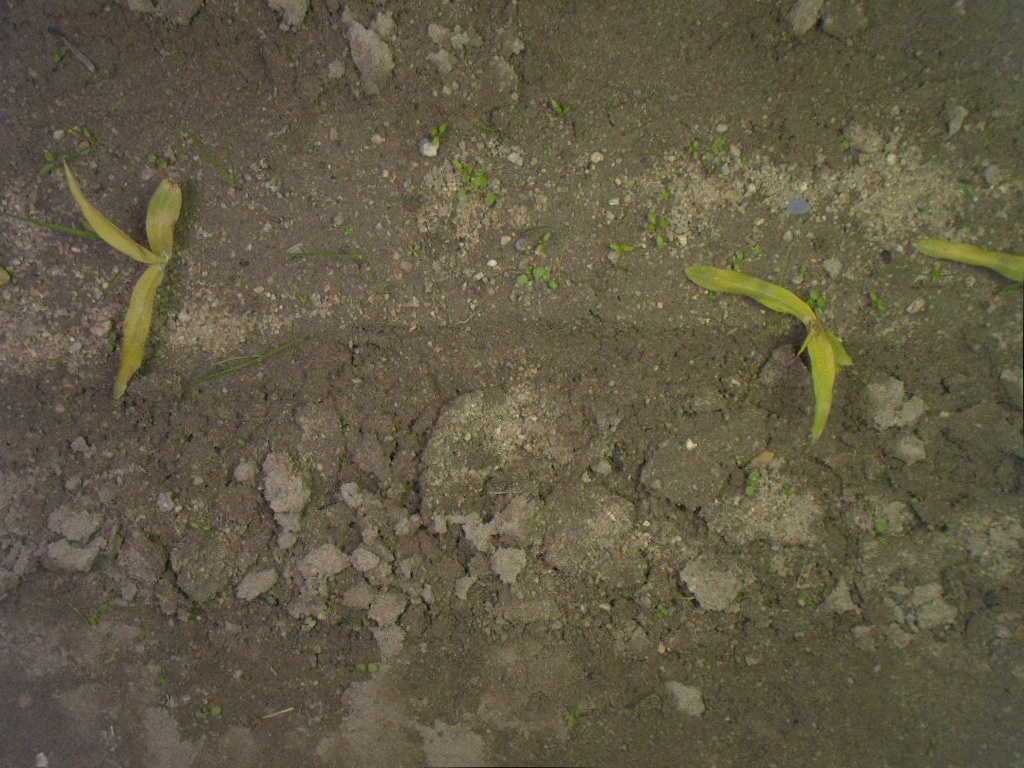
Crop: maize
Objects: stem_maize, stem_maize, maize, maize